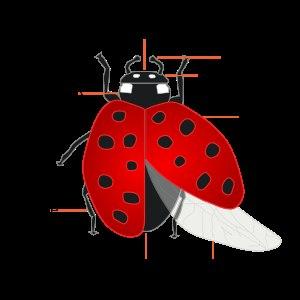
Les Coccinellidae, en français coccinellidés, sont une famille d'insectes de l'ordre des coléoptères, appelés aussi coccinelles, ou encore familièrement ou régionalement bêtes à bon Dieu ou pernettes. Ce taxon monophylétique regroupe environ 6 000 espèces réparties dans le monde entier.